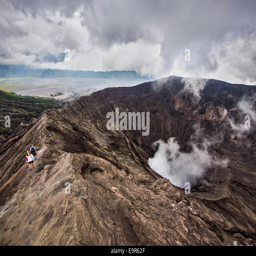
hikers walking around the rim of volcano